Prayut Chan-o-cha

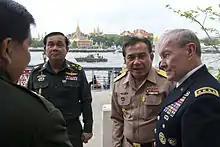
Prayut with U.S. General Martin Dempsey, 2012

In July 2012, during the GT200 controversy, a fraudulent "remote substance detector", Prayut opined that soldiers were confident of the effectiveness of the technology, because it performed well in the field. This was contrary to the outcomes of scientific tests by the Department of Special Investigation (DSI). Later, in 2013, Prayut asked people to stop criticizing it.